Hawaiʻi (island)

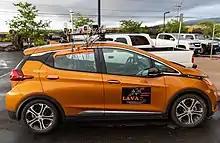
Mobile atmospheric volcanic fog (vog) measuring station in Hawaii

On 2 April 1868, an earthquake with a magnitude estimated between 7.25 and 7.9 rocked the southeast coast of Hawaii. This was the most destructive earthquake in the Hawaii's recorded history. It triggered a landslide on Mauna Loa, north of Pāhala, killing 31 people. A tsunami claimed 46 more lives. The villages of Punaluu, Nīnole, Kāwāa, Honuapo, and Keauhou were severely damaged. The tsunami reportedly rolled over the tops of the coconut trees up to high, and it reached inland a distance of a quarter of a mile (400 meters) in some places.